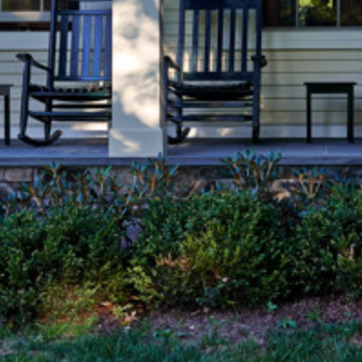
Material: stone